Michael Damian

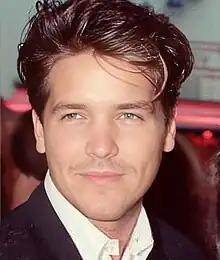
At the 1990 premiere of "Air America"

Michael Damian Weir (born April 26, 1962) is an American actor, singer, director, writer, and producer, best known for his role as Danny Romalotti on the soap opera "The Young and the Restless", which he played from 1981 to 1998, 2002 to 2004, 2008, 2012 to 2013, and again from 2022 to 2025.